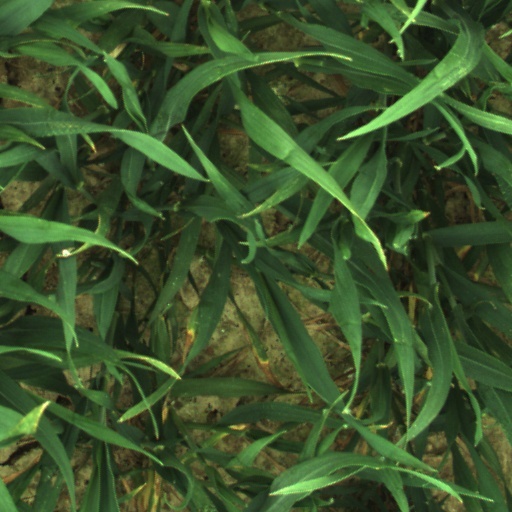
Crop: wheat